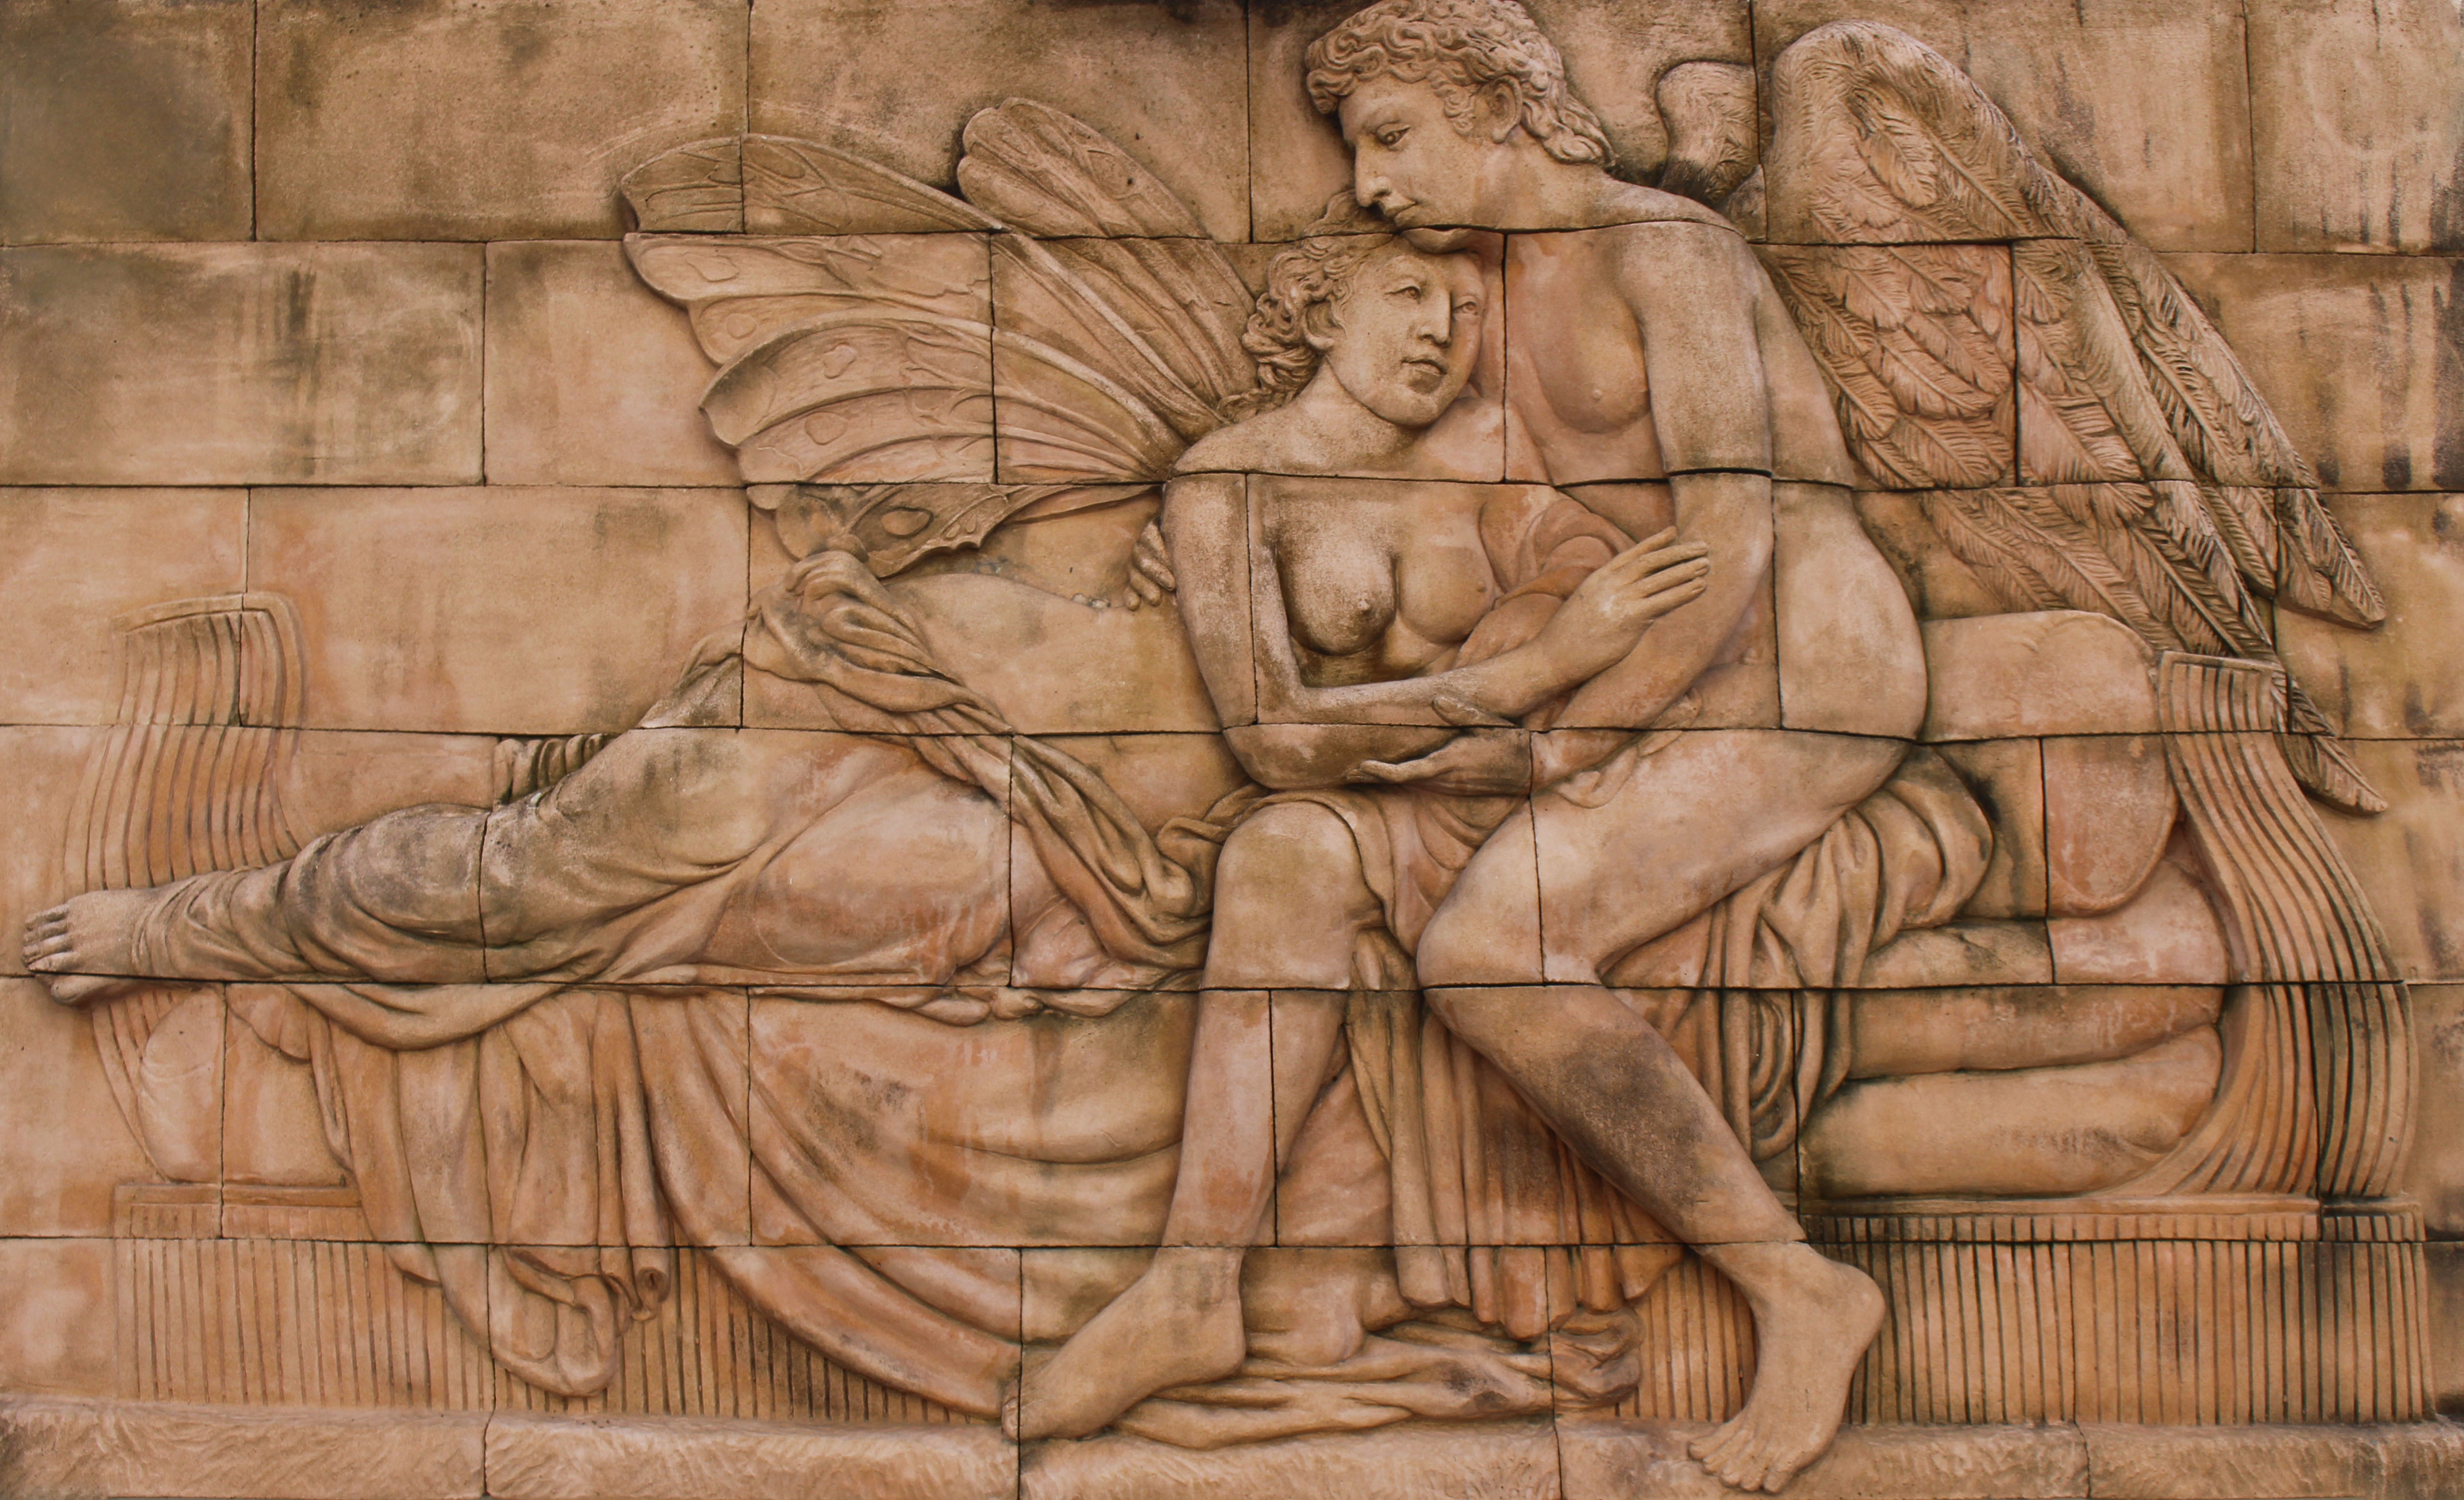
outdoor, architecture, wood, building, old, wall, stone, monument, statue, religion, ancient, landmark, exterior, attraction, historic, thailand, sculpture, outside, memorial, medieval, art, sketch, drawing, temple, plaque, history, worship, famous, ornamental, carving, relief, angels, architectural, mythology, statuary, archaeological site, stone carving, ancient history, wall plaque